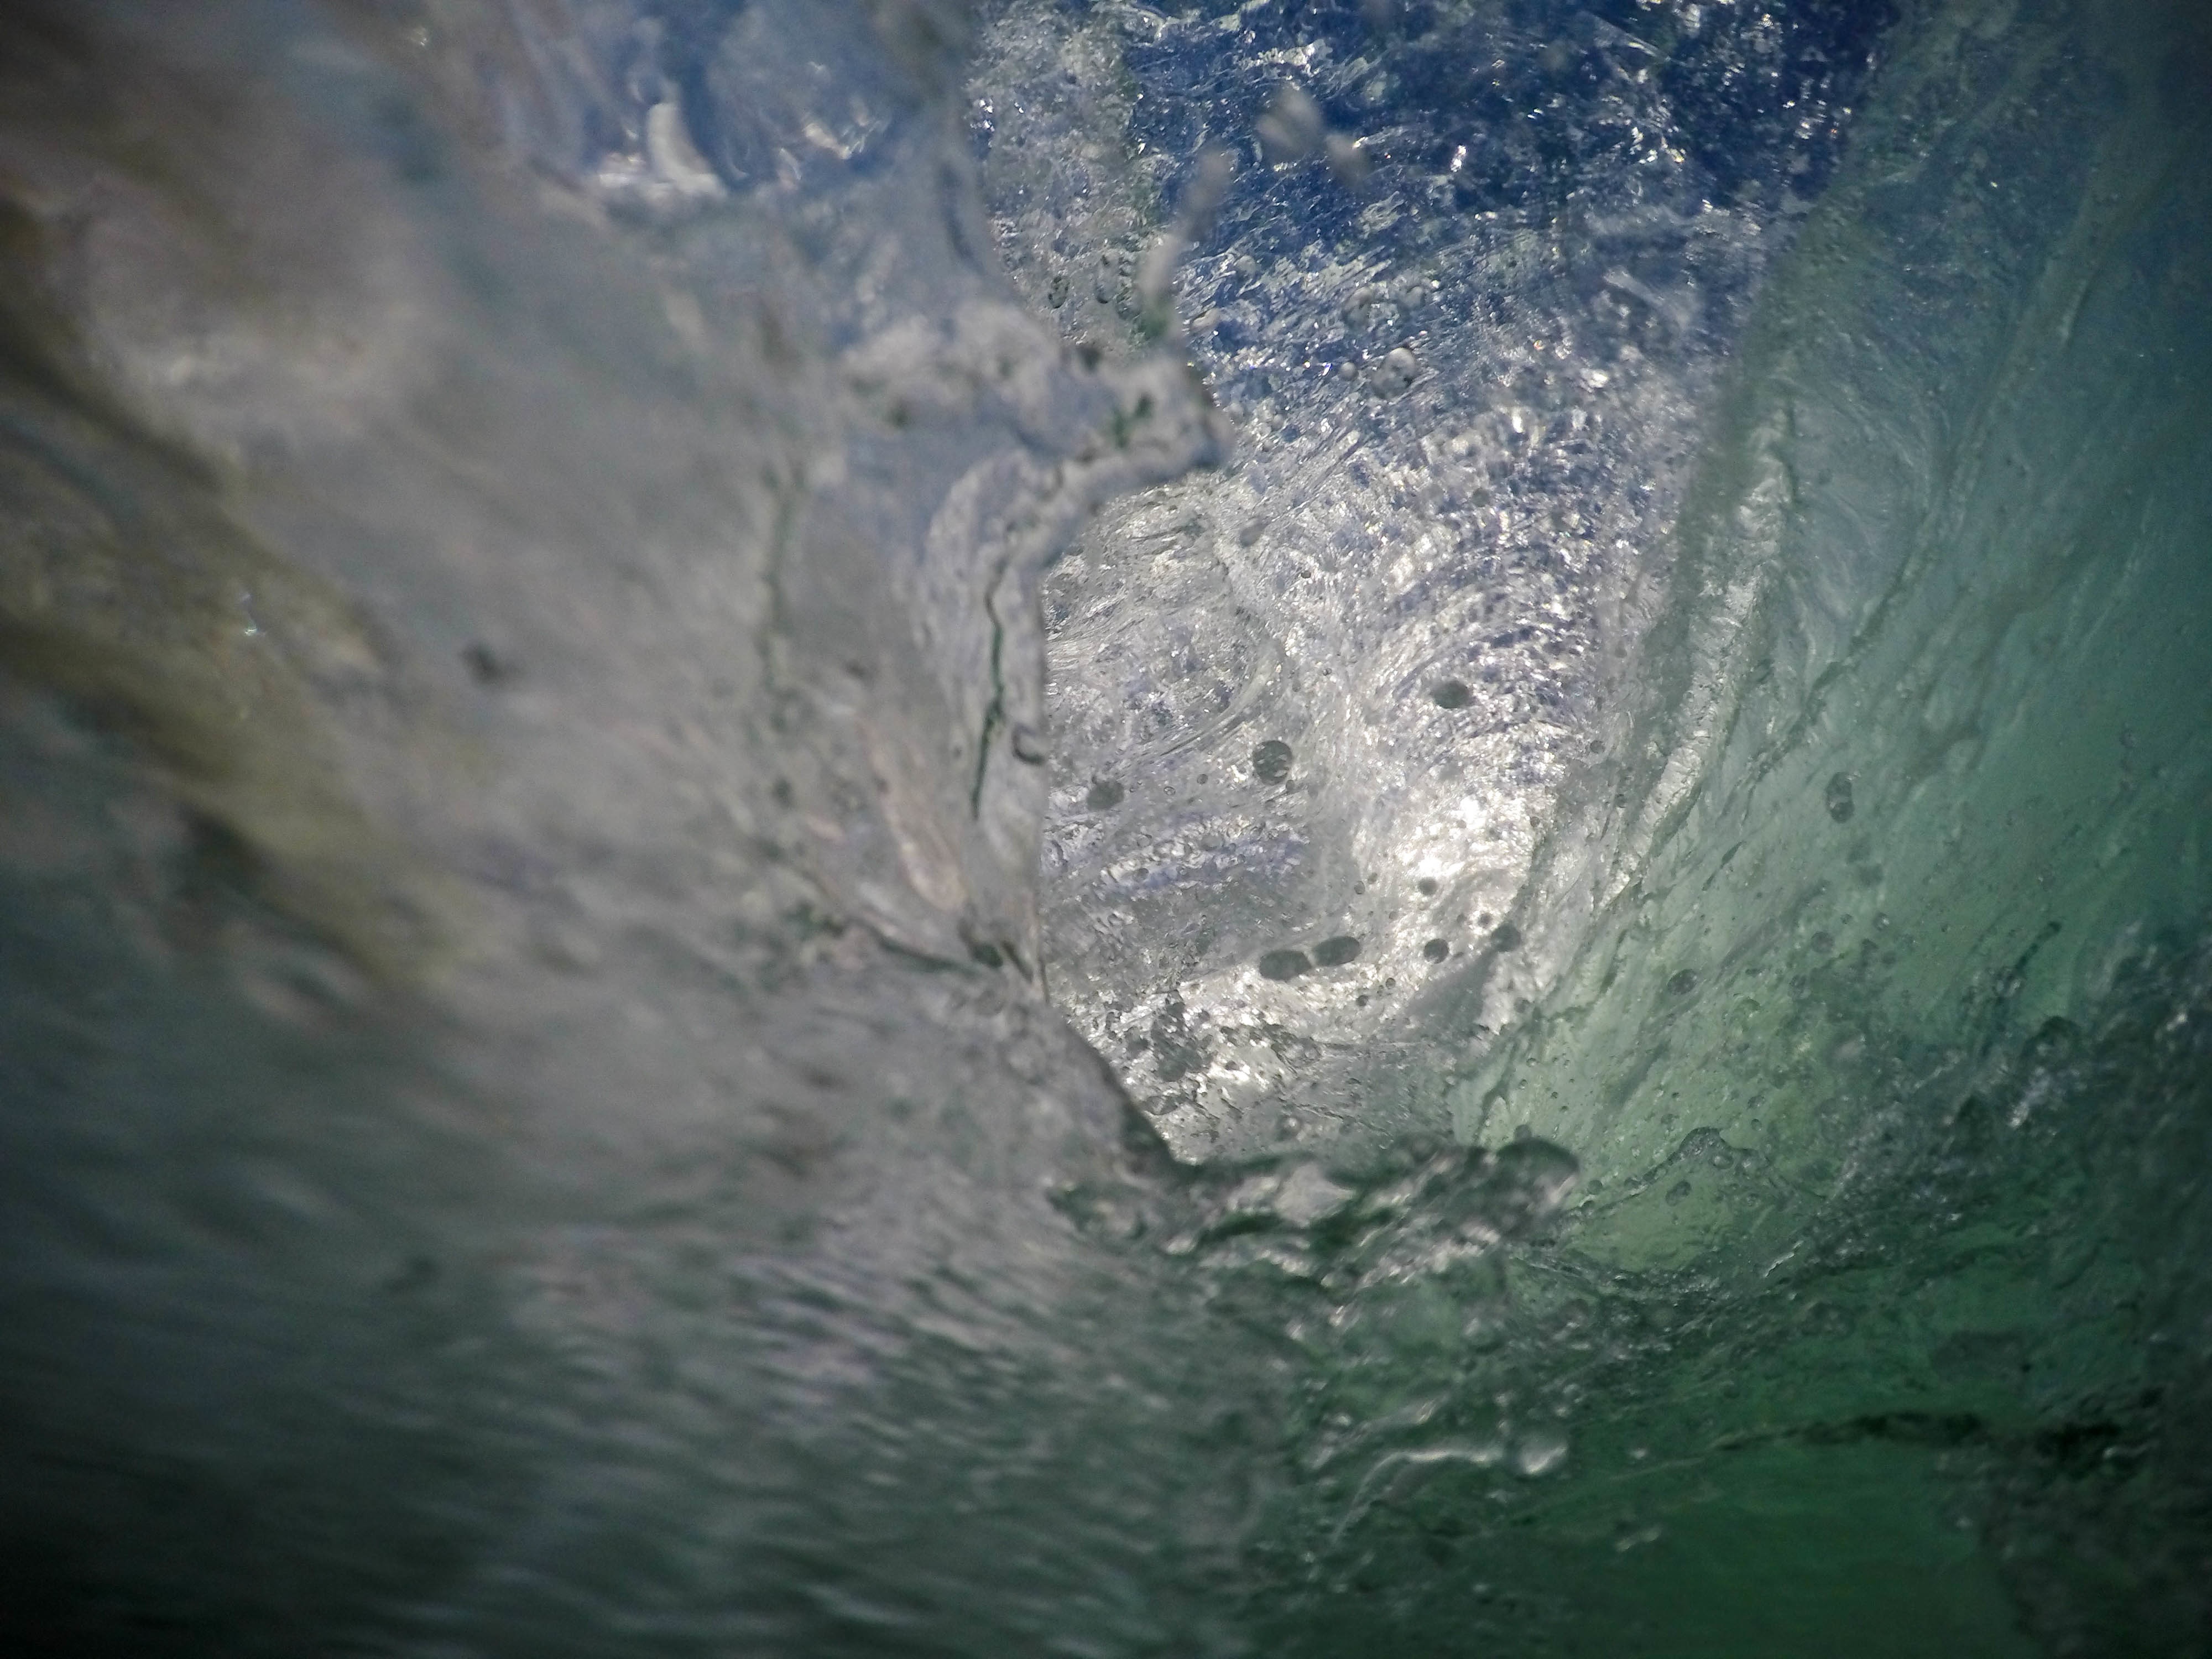
formation, cave, landform, geographical feature, ice cave, pit cave